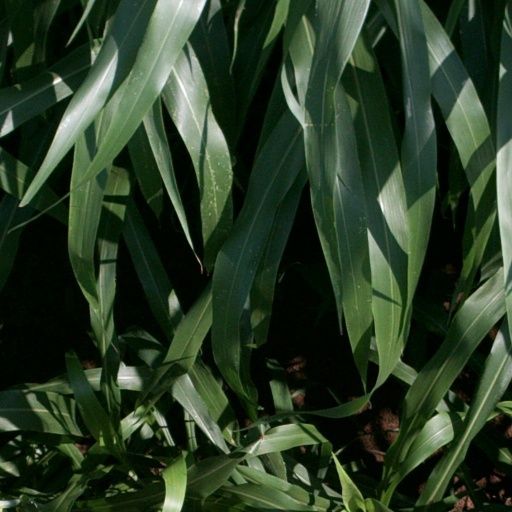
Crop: sorghum